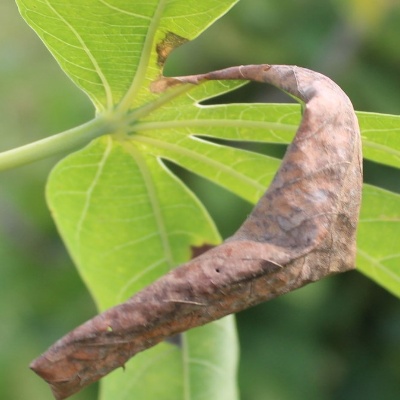
Crop: Cassava
Condition: bacterial blight